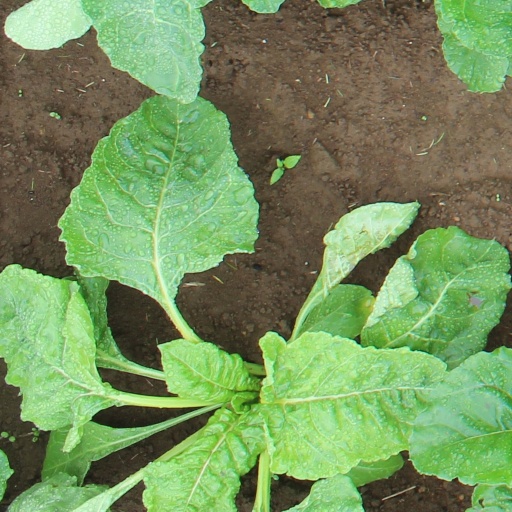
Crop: sugar beet